Green Gable

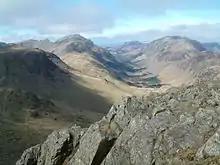
Looking NW from Green Gable summit down the Ennerdale valley.

The summit of Green Gable is overlain by till, although there are outcrops of the Long Top Member to the west and north. This comprises bedded and welded rhyolitic tuff and lapilli tuff. Above Sty Head there are examples of Scafell dacite and the tuffs and breccias of the Lingmell Formation. There is no history of mining on the fell.